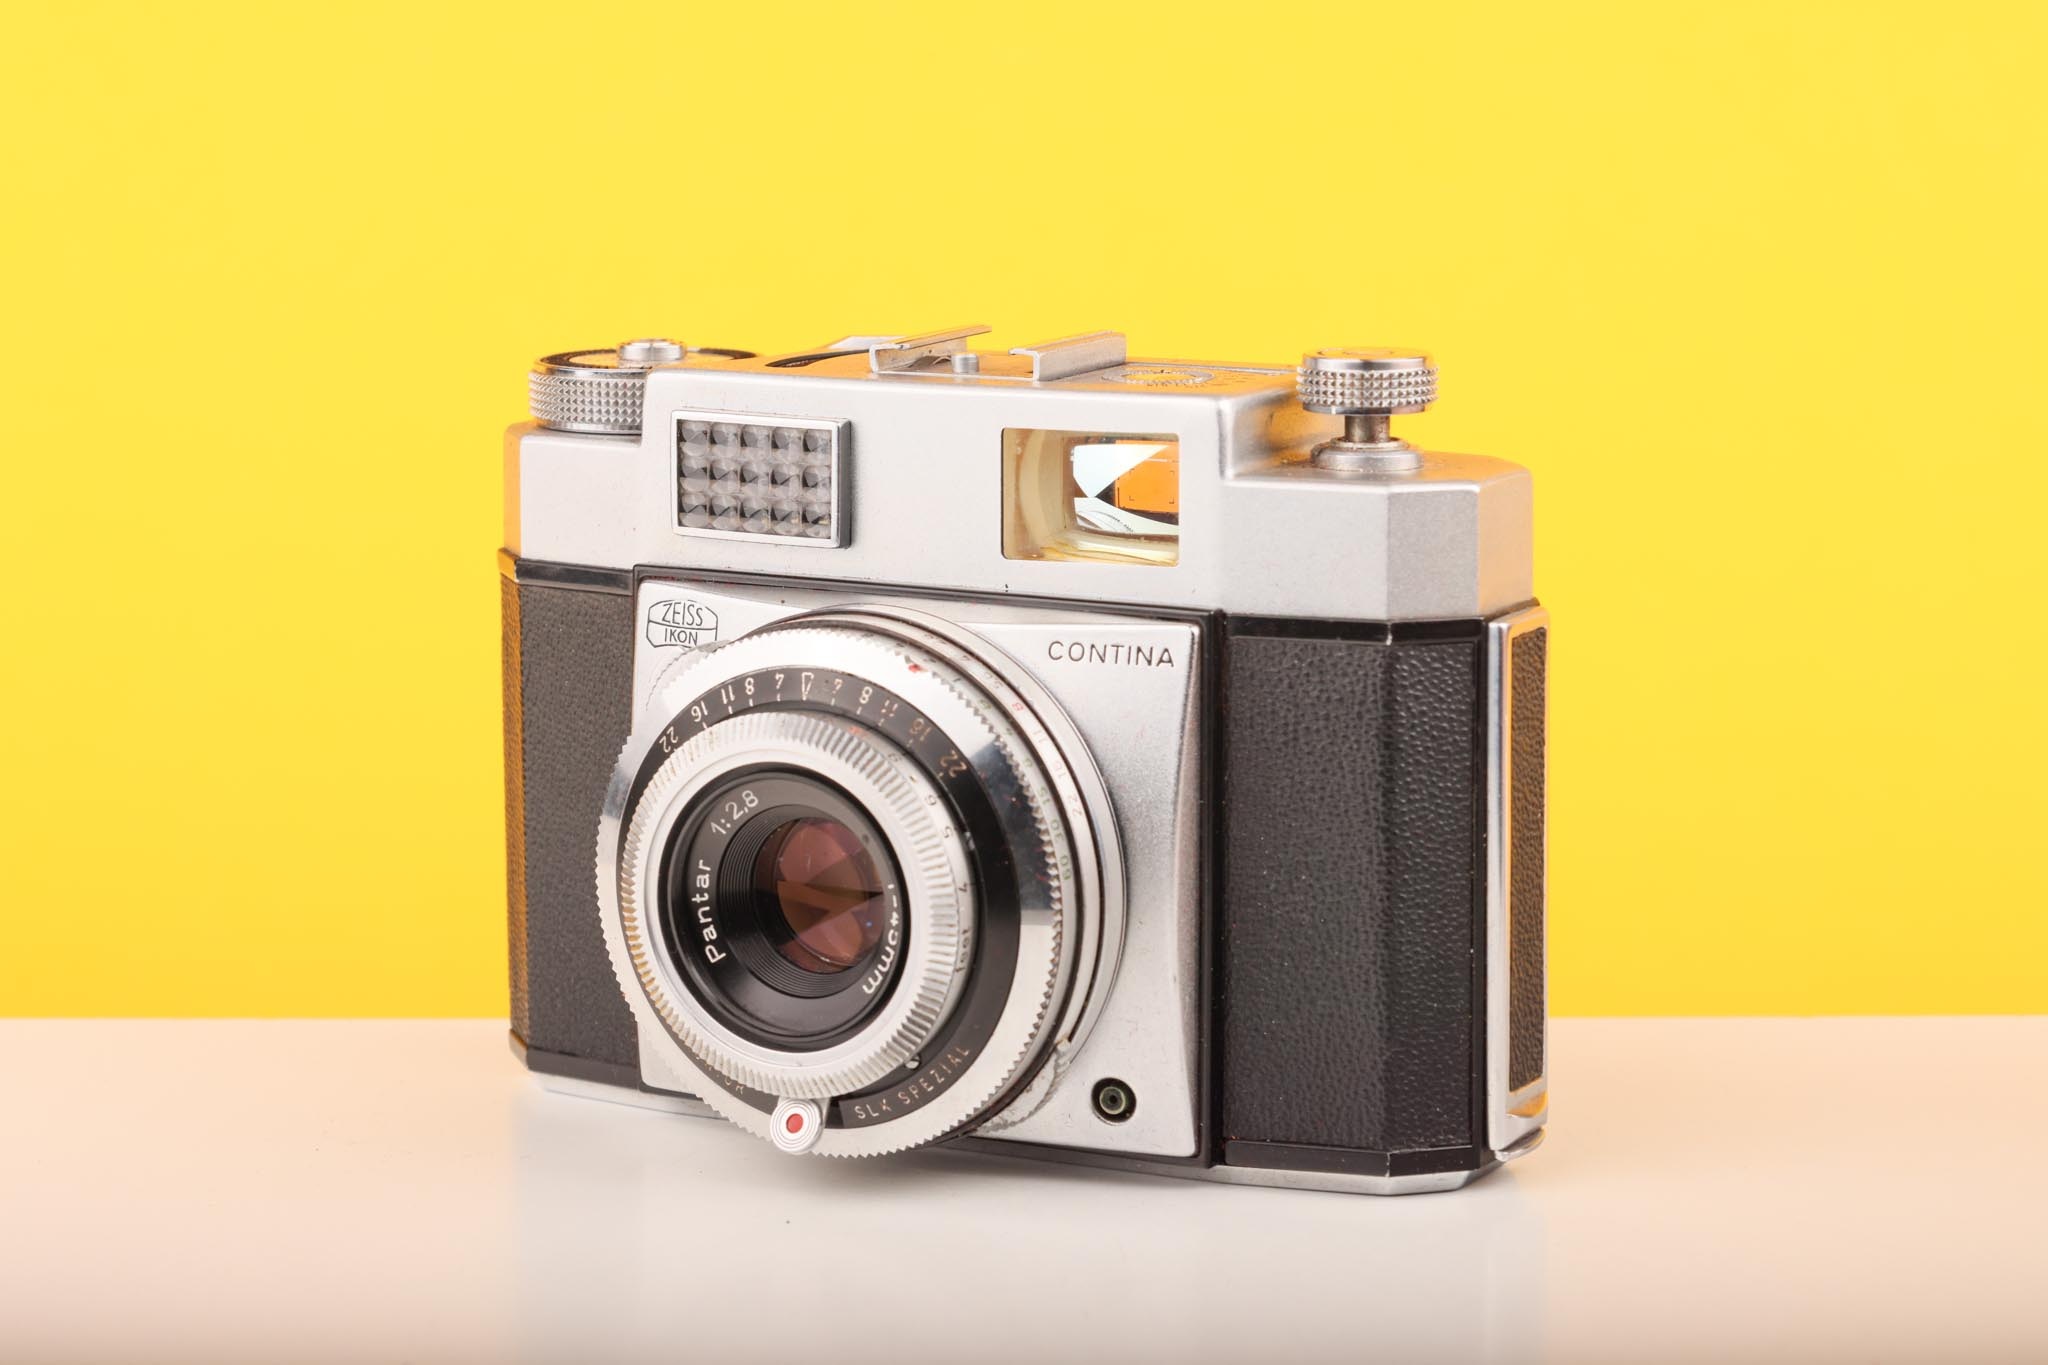
Zeiss Ikon Contina Rangefinder 35mm Film Camera
Brand: Vintage Camera Hut
TESTED AND FULLY WORKING: Zeiss Ikon Contina Rangefinder 35mm Film Camera Contina is a family of 35mm compact cameras made and sold by Zeiss Ikon between 1948 and 1965. These were entry-level cameras aimed at non-photographers who wanted high-quality equipment. They were usually offered lower-end lenses and shutters than the higher-priced line of Zeiss cameras but were built in the Zeiss tradition to last a lifetime. You'll need to require 35mm film Pictures for every product that you see are our own photos but It's not without exception that some are the actual pictures of the item. Due to the utter amount of different items we're unable to photograph them one by one. With this being said the pictures you see here are only indicative of the item you will receive If you need more details please feel free to contact us . DELIVERY We offer next-day express delivery on all UK orders if you place the order before 2 pm. Standard delivery orders are sent via the terms of the courier service, our goal is to ship available stock within 24 hours after receiving cleared payment (excluding weekends and bank holidays). Once we dispatch the item, any potential delays in delivery caused by the courier service are beyond our control. Rest assured, we consistently send items with delivery confirmation and comprehensive insurance that covers the order value. Delivery takes between 24 and 48 hours. WARRANTY All items come with three months guarantee unless otherwise stated. For full information, see our Terms and Conditions page . RETURNS For full information on the return policy, see our Returns page.
Category: Cameras & Optics > Cameras > Film Cameras > Rangefinder Film Cameras